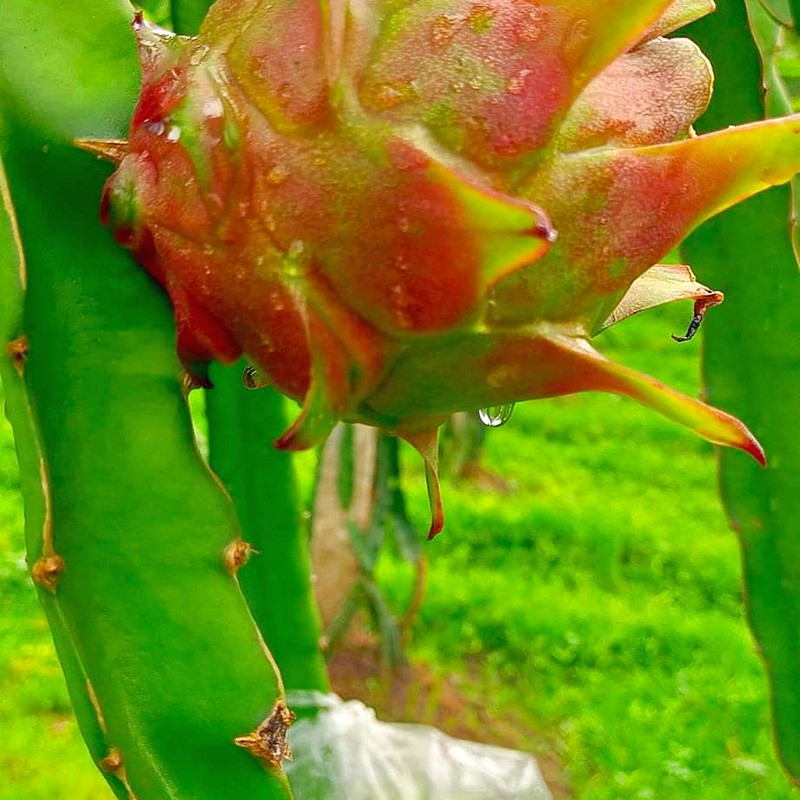
Label: Mature Dragon Fruit